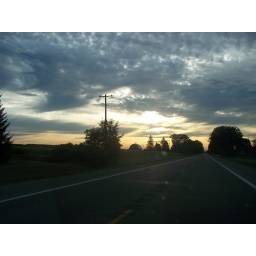
The barn is hidden in the sky and the road goes on and the clouds call out.